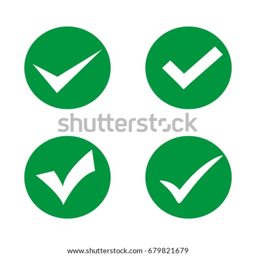
tick in a circle on a white background